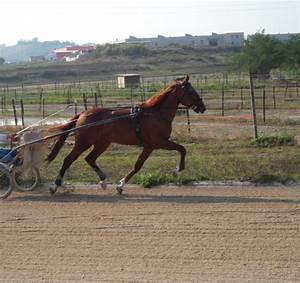
horse